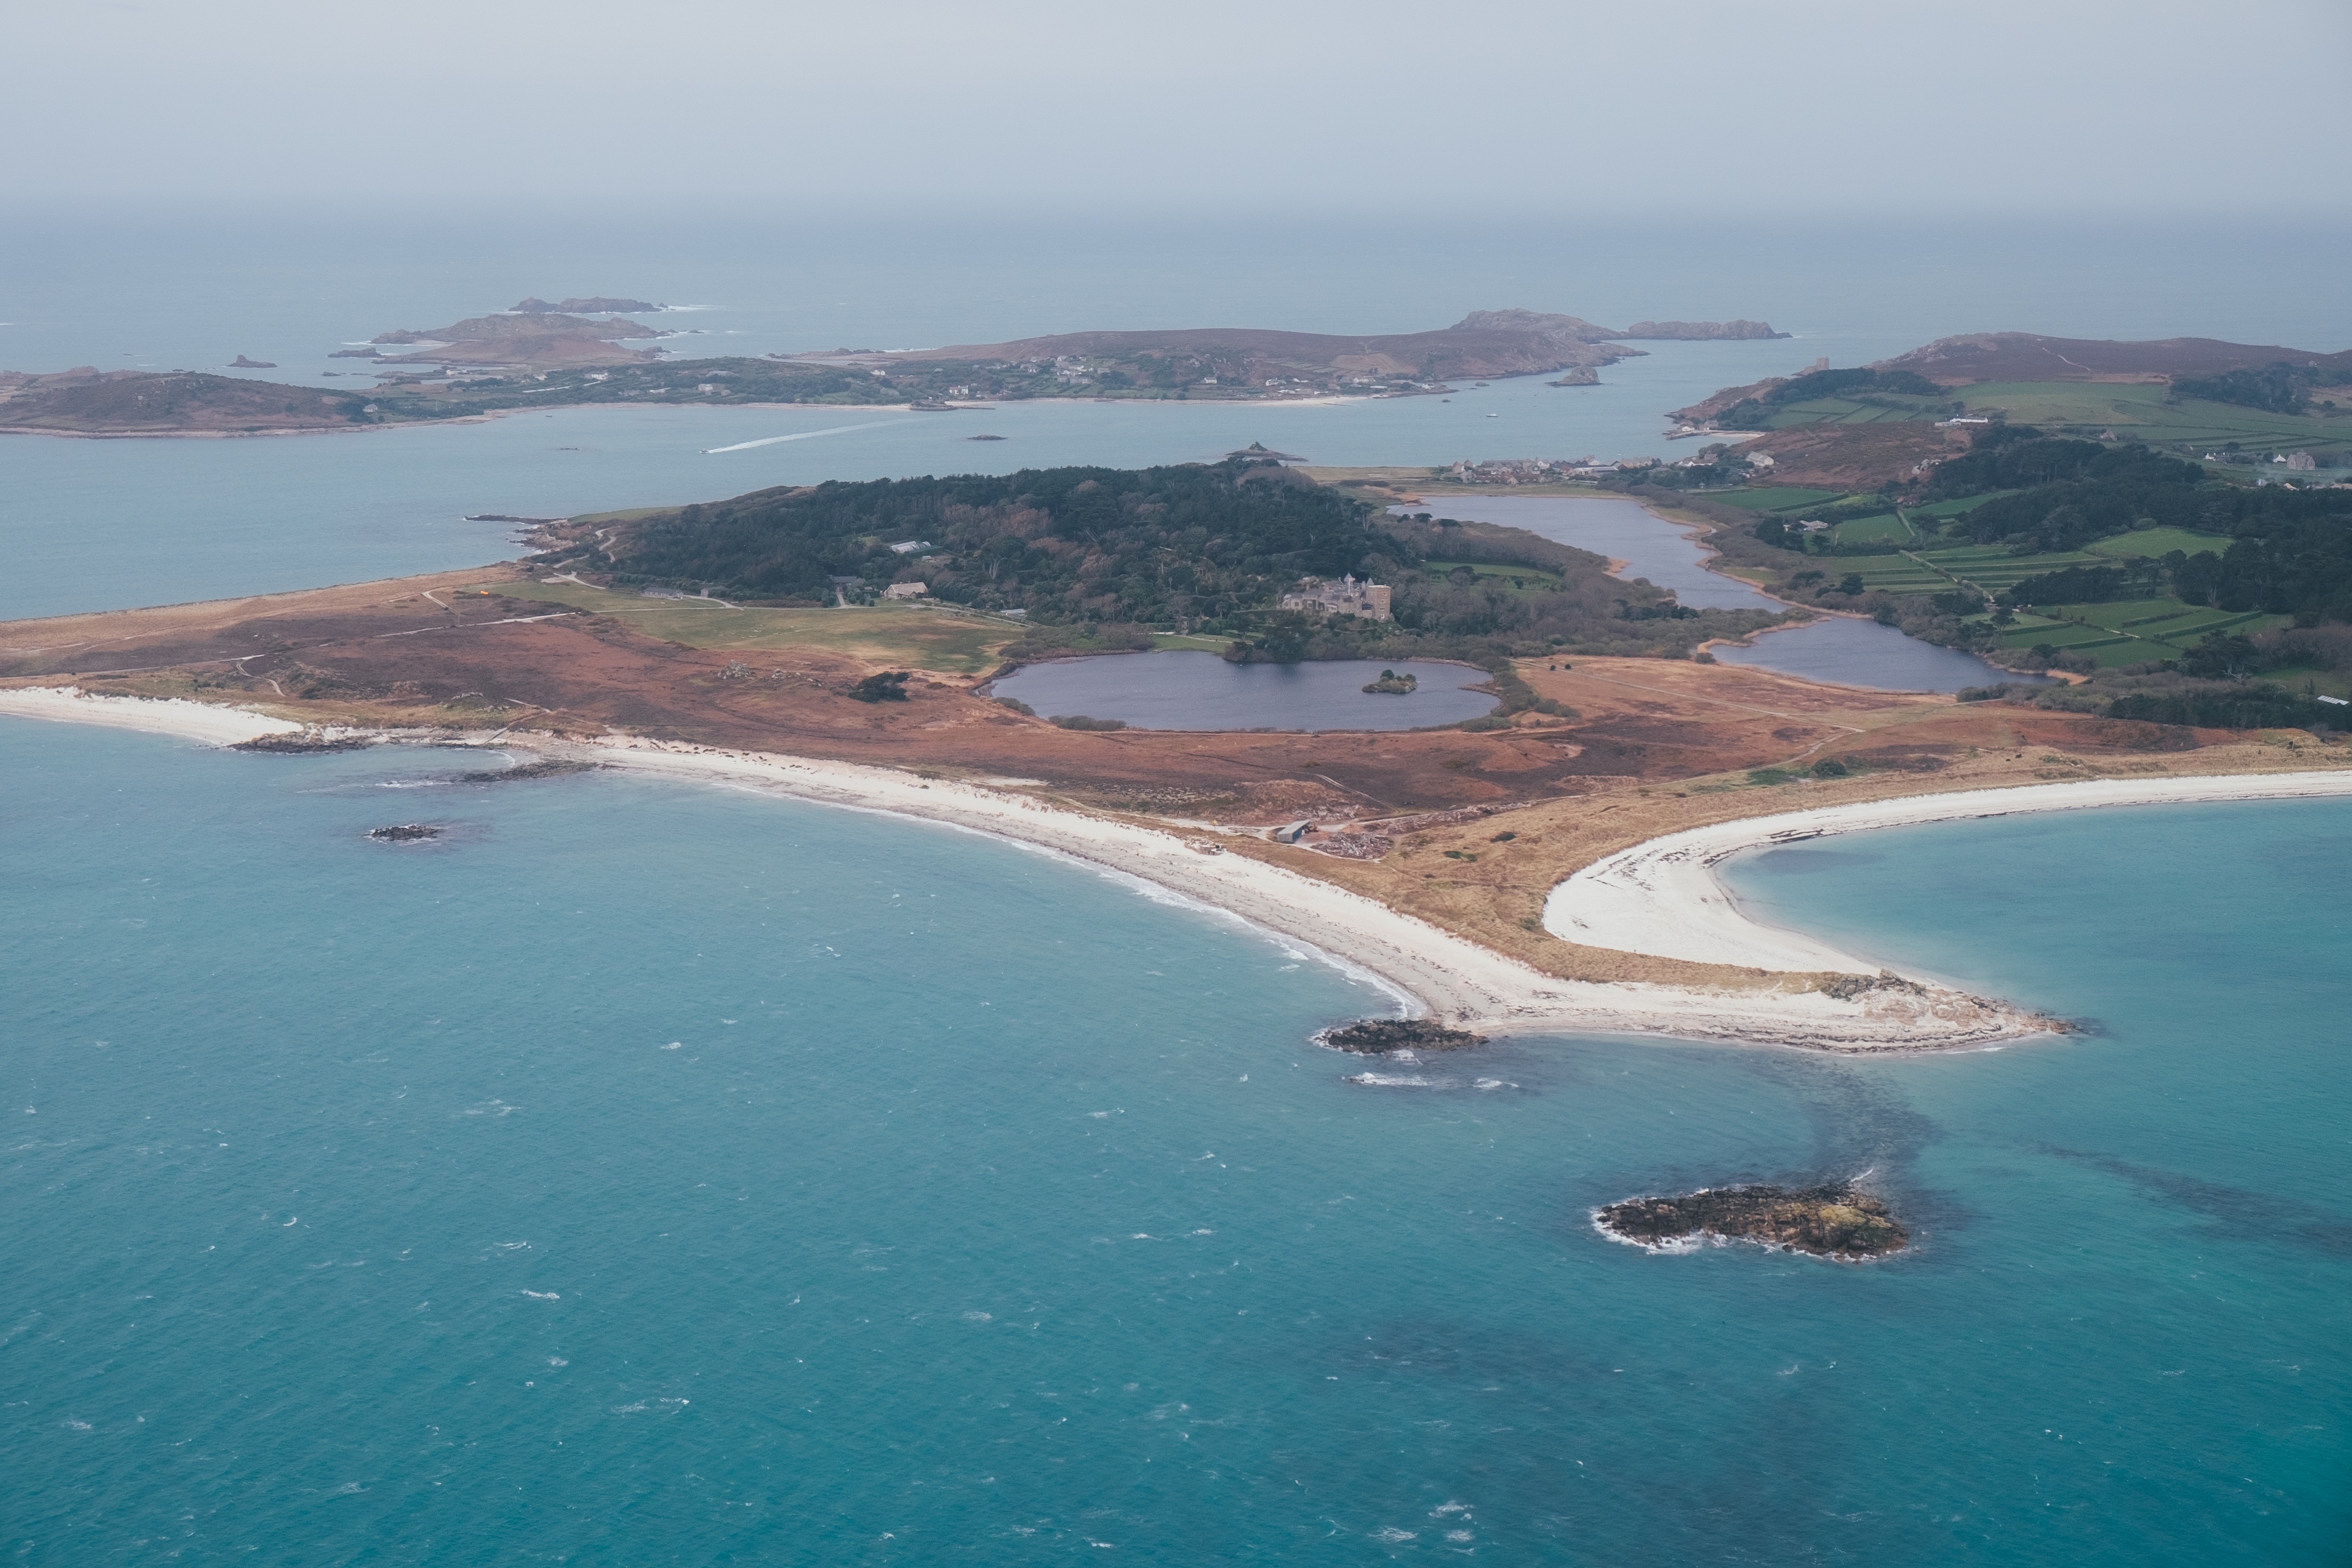
beach, sea, coast, ocean, shore, vacation, cove, lagoon, bay, island, terrain, body of water, archipelago, caribbean, cape, islet, landform, aerial photography, geographical feature